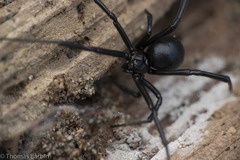
Species: Lactrodectus_hesperus